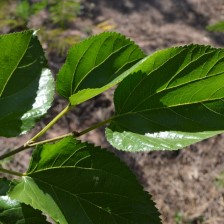
Variety: ChiangMaiBuriram60